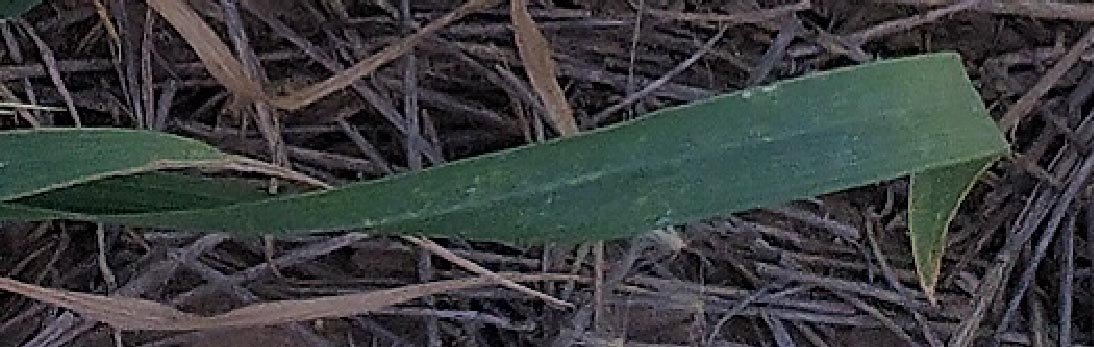
Label: Wheat___Healthy